Answer in natural language. Which point is closer to the camera taking this photo, point A  or point B? Choose between the following options: A or B
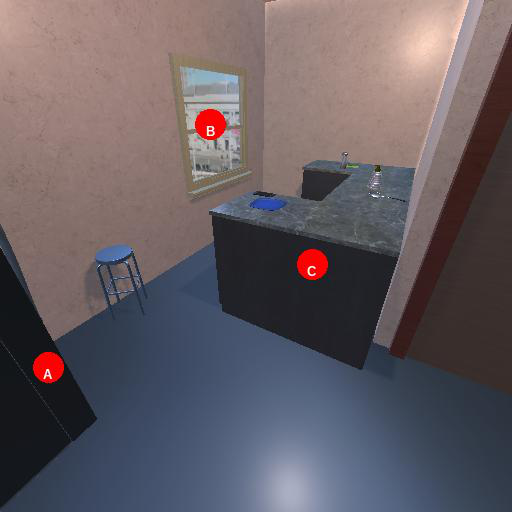
<answer>A</answer>